Shaar Hashamayim Yeshiva

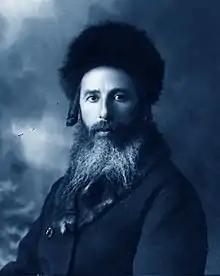
Rabbi Chaim Yehuda Leib Auerbach, founder and rosh yeshiva.

The impetus to found Shaar Hashamayim Yeshiva came from a dream experienced by two noteworthy Jerusalem rabbis on the same night in 1906. Rabbi Chaim Yehuda Leib Auerbach, author of "Chacham Lev", awoke one night from a strange dream and went back to sleep, only to be awakened again after the dream repeated itself. He got dressed and set out for the home of Rabbi Shimon Horowitz, a kabbalah scholar and author of "Shem MiShimon" and "Kol Mevaser", to discuss the dream with him. As he walked, he saw someone approaching him in the night and was surprised that it was none other than Horowitz, who was coming to see him about the dream "he" had just dreamed. It turned out that they had dreamed the same dream. They had each envisioned an honorable Jew, his face shining with a supernatural light, who had demanded to know why people weren't studying his teachings. "My Torah has the power to bring the Divine Presence back from its exile," the man told them. The two realized that the man in the dream was the Arizal, the sixteenth-century mystic of Safed, who was known to have regretted the fact that few Jewish men who studied the Torah also studied Kabbalah, in particular the Ashkenazi Jews of Jerusalem. At that time, the only place where the Arizal's teachings were studied was the Beit El Synagogue in Jerusalem. On the spot, Auerbach and Horowitz decided to open a yeshiva for the study of the Arizal's kabbalah and share the responsibilities as joint roshei yeshiva.